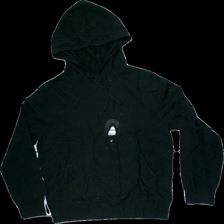
View: front
Type: Hoodie
Category: Ladies
Brand: Filippa K
Colors: Black
Material: 70% cotton, 30% wool
Cut: Regular
Size: L
Holes: Major
Price range: <50
Recommended usage: Export